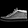
Label: Sneaker